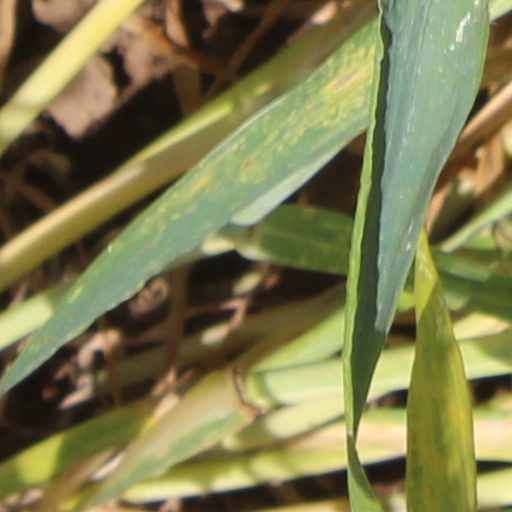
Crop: wheat